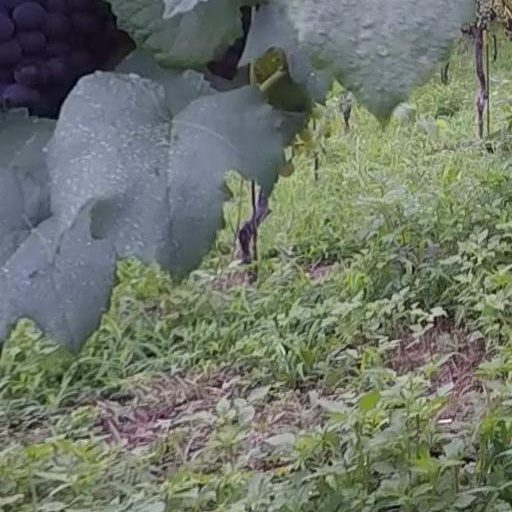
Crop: grape